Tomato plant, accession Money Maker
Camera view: bottom (45 deg); turntable rotation: 120 degrees
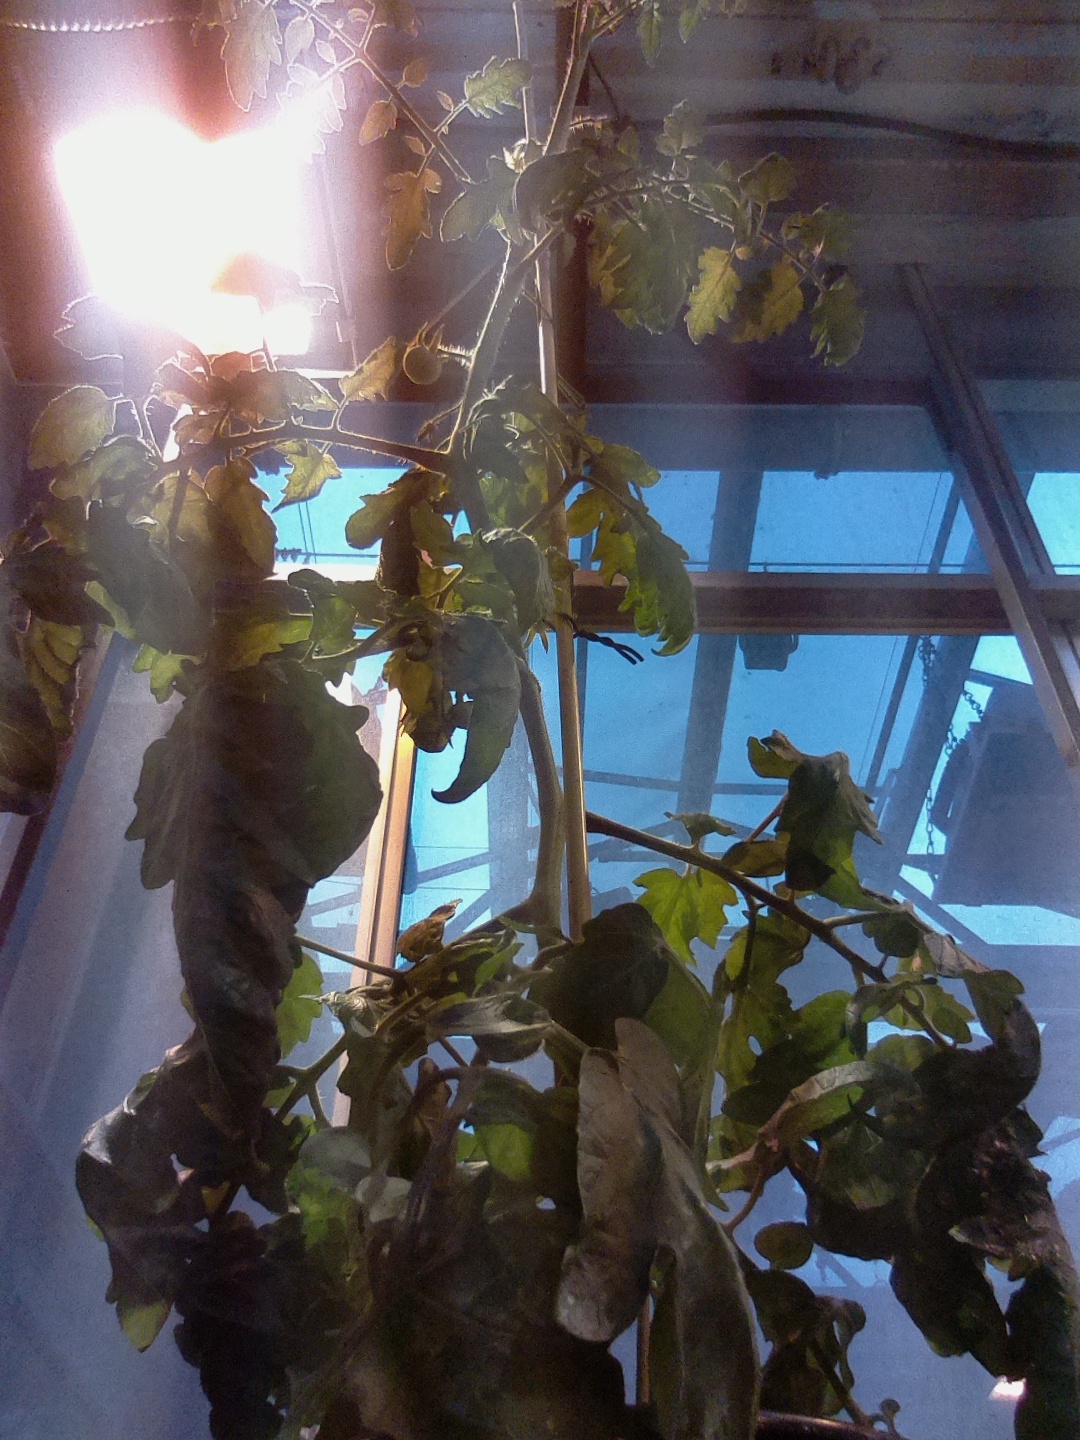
BBCH growth stage 71: 10%-20% of final fruit size